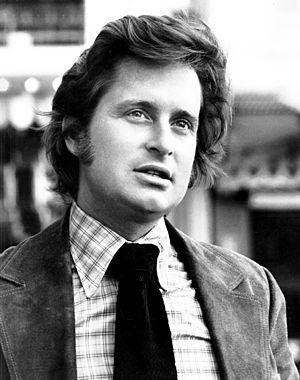
Michael Douglas est un acteur et producteur de cinéma américain, né le 25 septembre 1944 à New Brunswick.